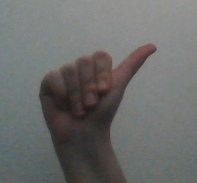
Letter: dhad